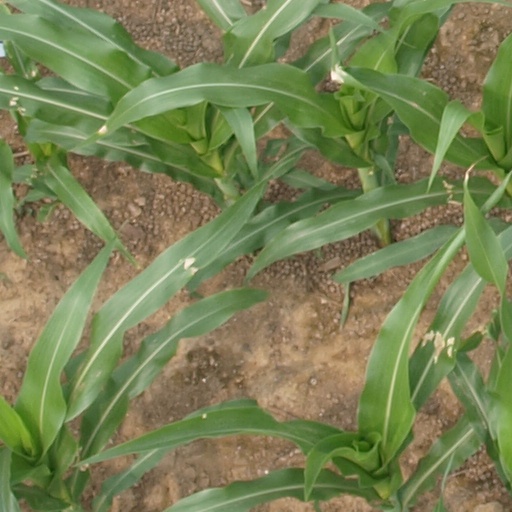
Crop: maize; corn